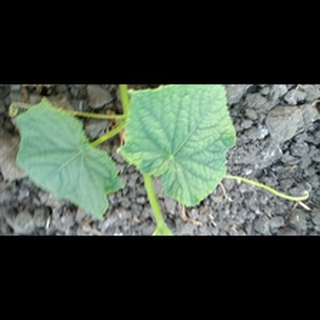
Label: healthy_cucumber